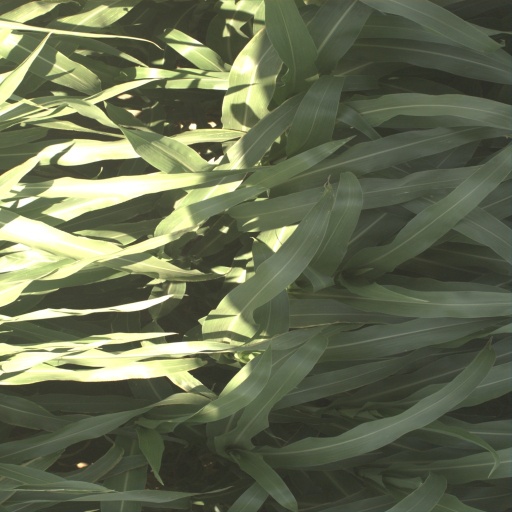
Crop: sorghum